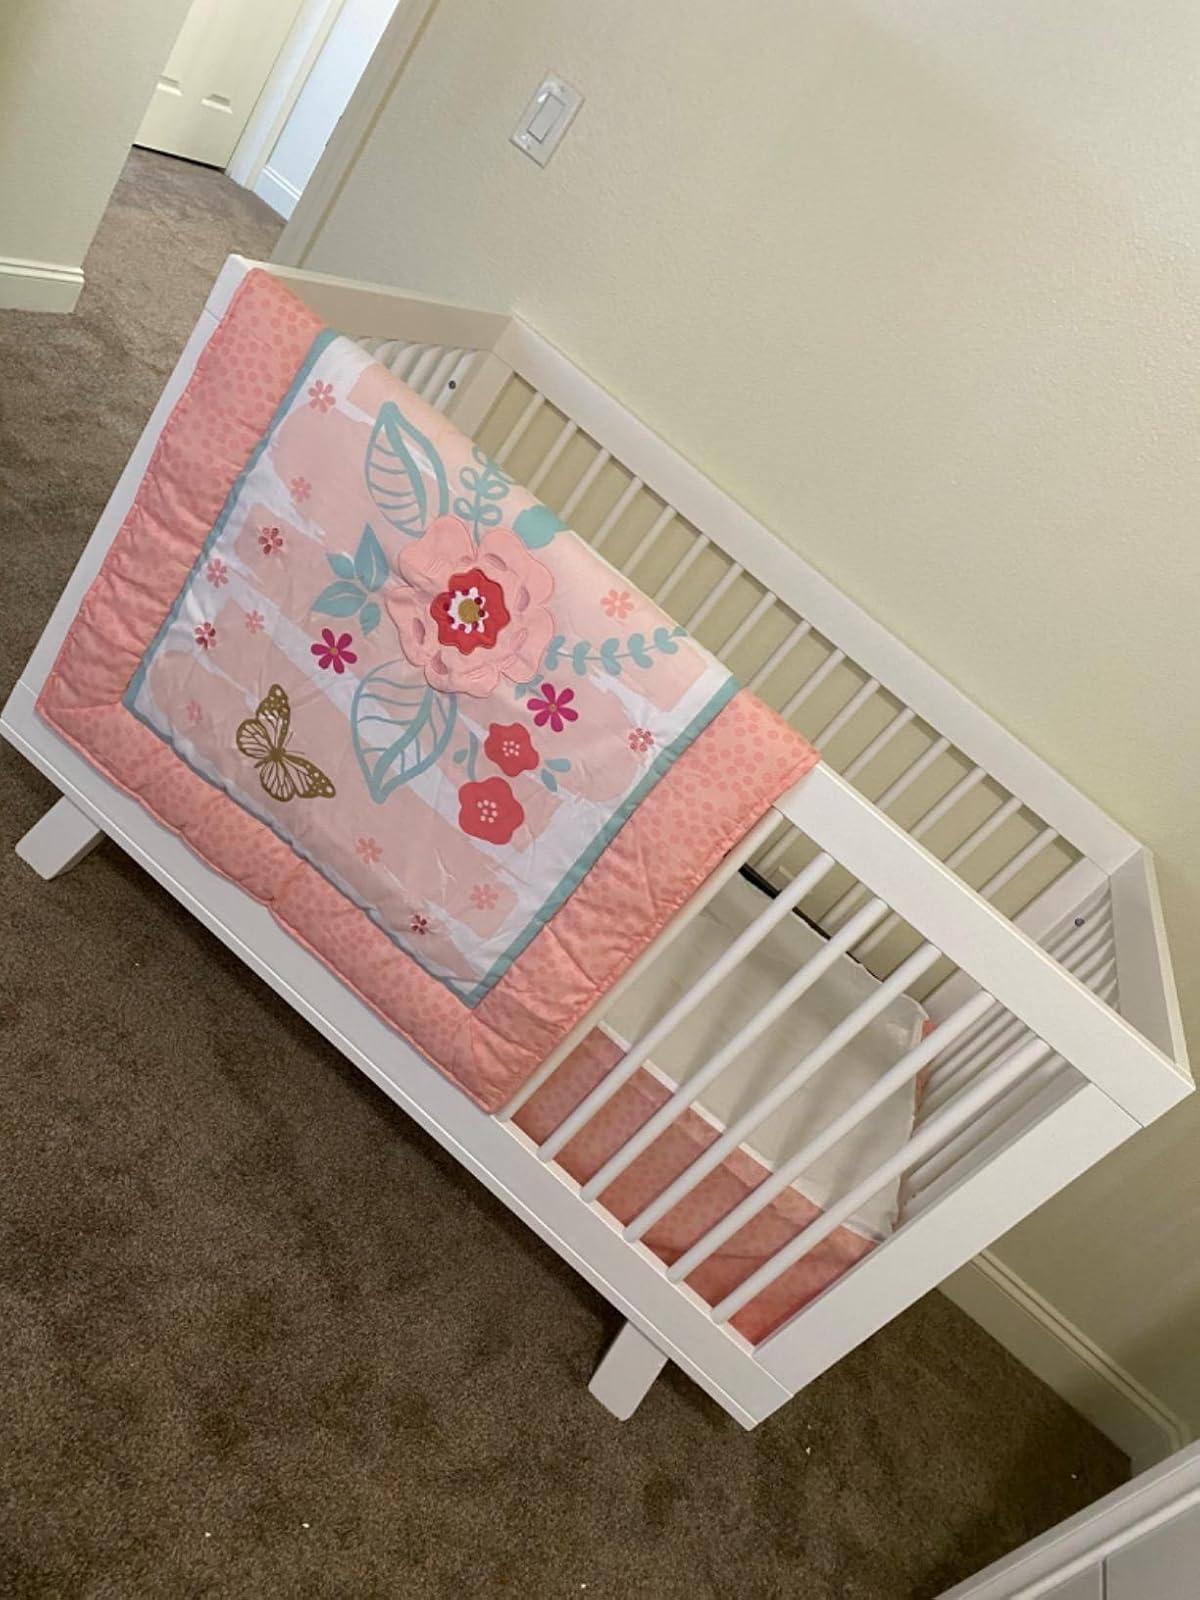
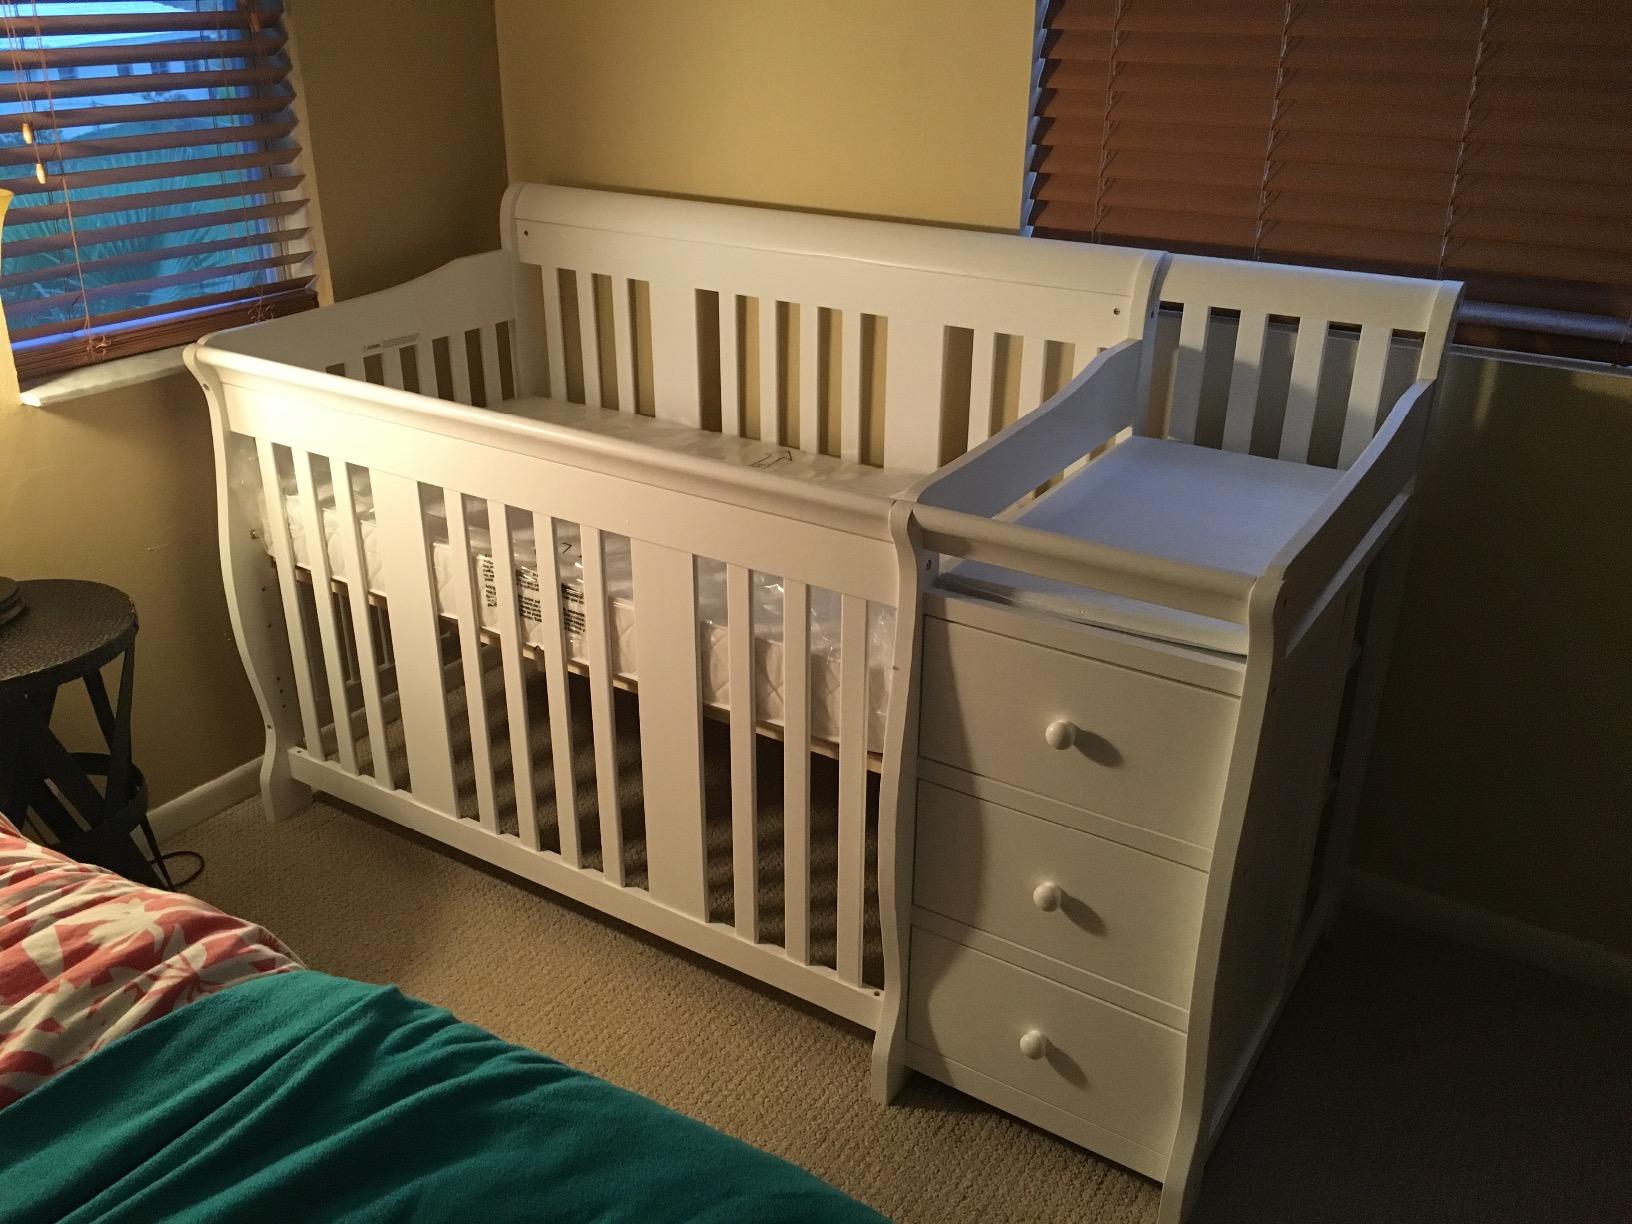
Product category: products_crib
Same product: no